List of condominiums in Las Vegas

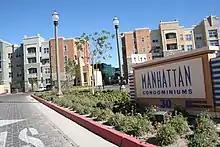
Manhattan condominiums

Manhattan is a 700-unit condominium property located on South Las Vegas Boulevard, south of the Las Vegas Strip. It was announced by Gemstone Development in 2004, and was built by Martin-Harris Construction.